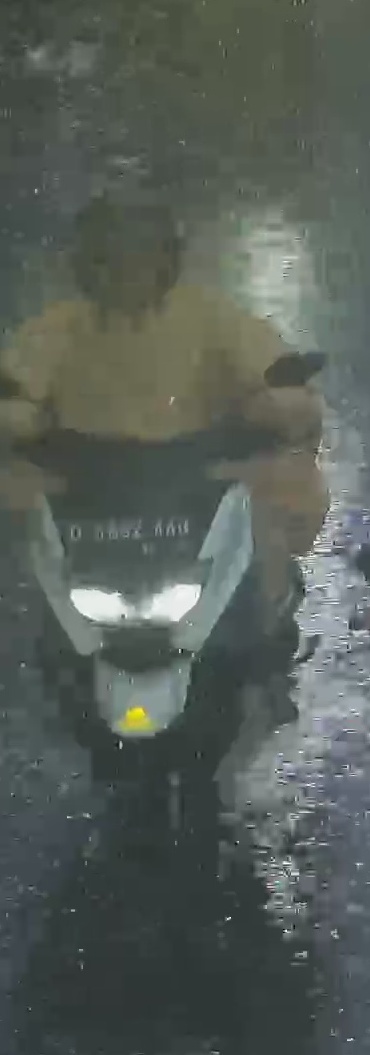
person-with-helmet: 1
person-without-helmet: 0